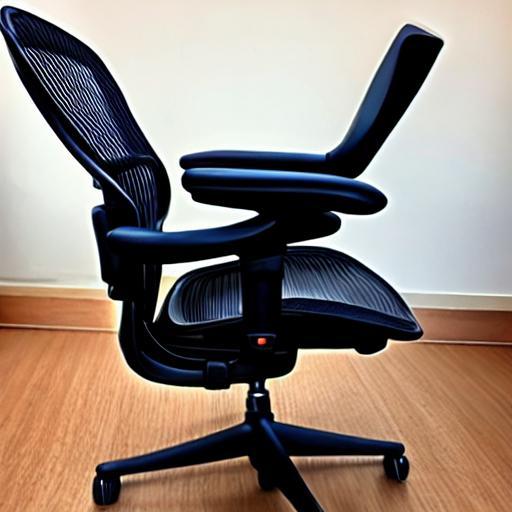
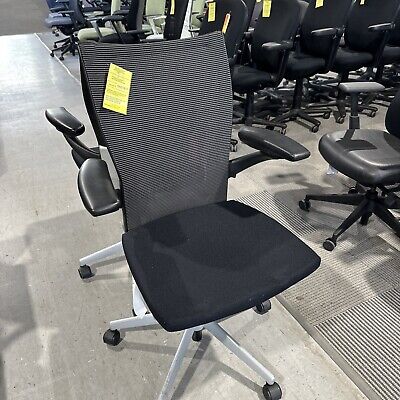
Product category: items_chair
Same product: no